Robeyoncé Lima

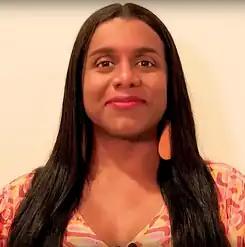

Robeyoncé Lima is a Brazilian lawyer, activist, and politician. She was elected state deputy for Pernambuco in 2018 and is the first trans woman elected official in the state. She was elected as part of the collective candidacy of JUNTAS 50180, which includes Carol Vergolino, Joelma Carla, Kátia Cunha, and Jô Cavalcanti. Her stated legislative goals center public safety, particularly for trans women. She has spoken out against Bolsonaro's negative comments about sexual minorities and the "intensification of oppression" that has occurred since his election.